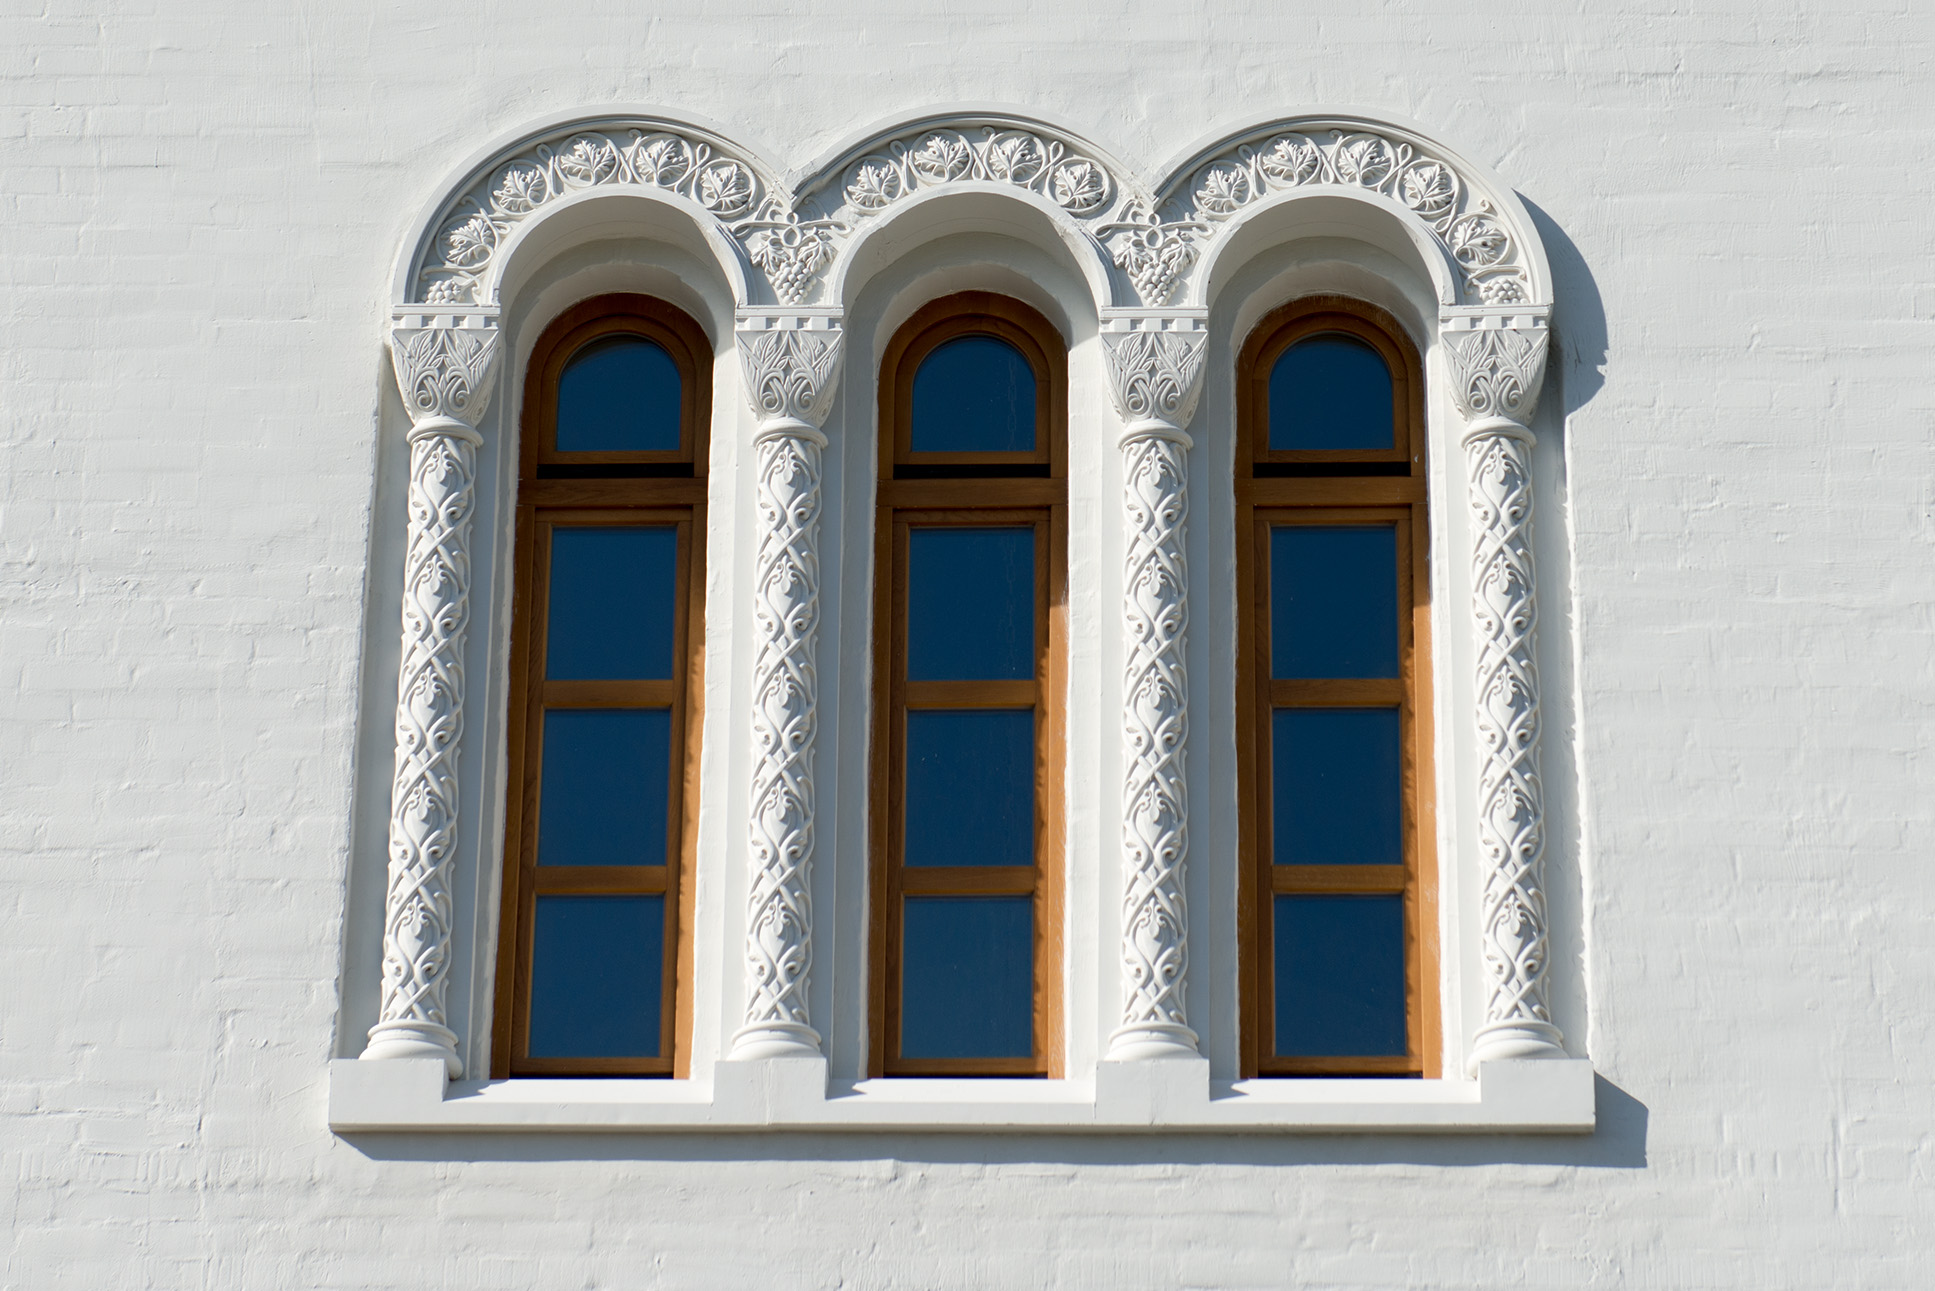
architecture, structure, window, number, city, wall, cityscape, europe, arch, facade, blue, church, nikon, door, temple, symmetry, kirche, 28, moscow, orthodox, nikkor, dome, russia, 2470, cityscapes, shape, d800, moskau, nikond800, moscou, nikkor247028